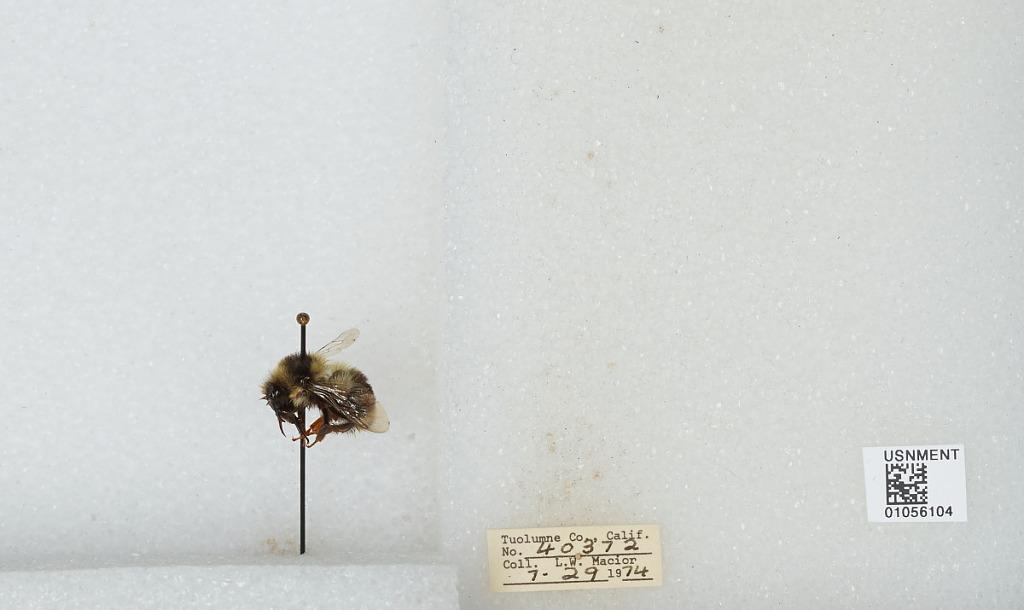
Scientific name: Bombus bifarius nearcticus
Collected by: L. Macior
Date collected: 1974-7-29
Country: United States
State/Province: California
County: Tuolumne
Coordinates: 38.02, -119.93